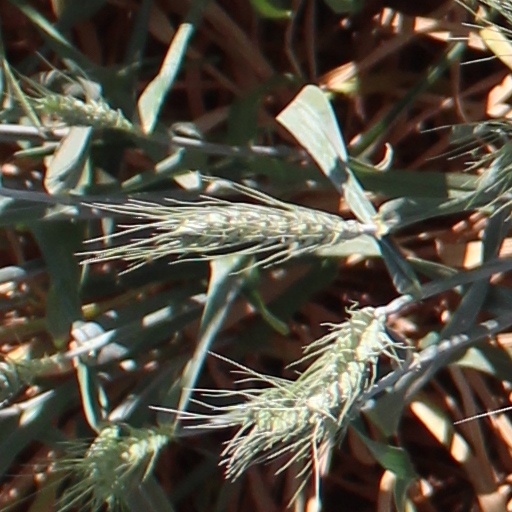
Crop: wheat